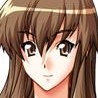
Portrait style: Anime Portrait